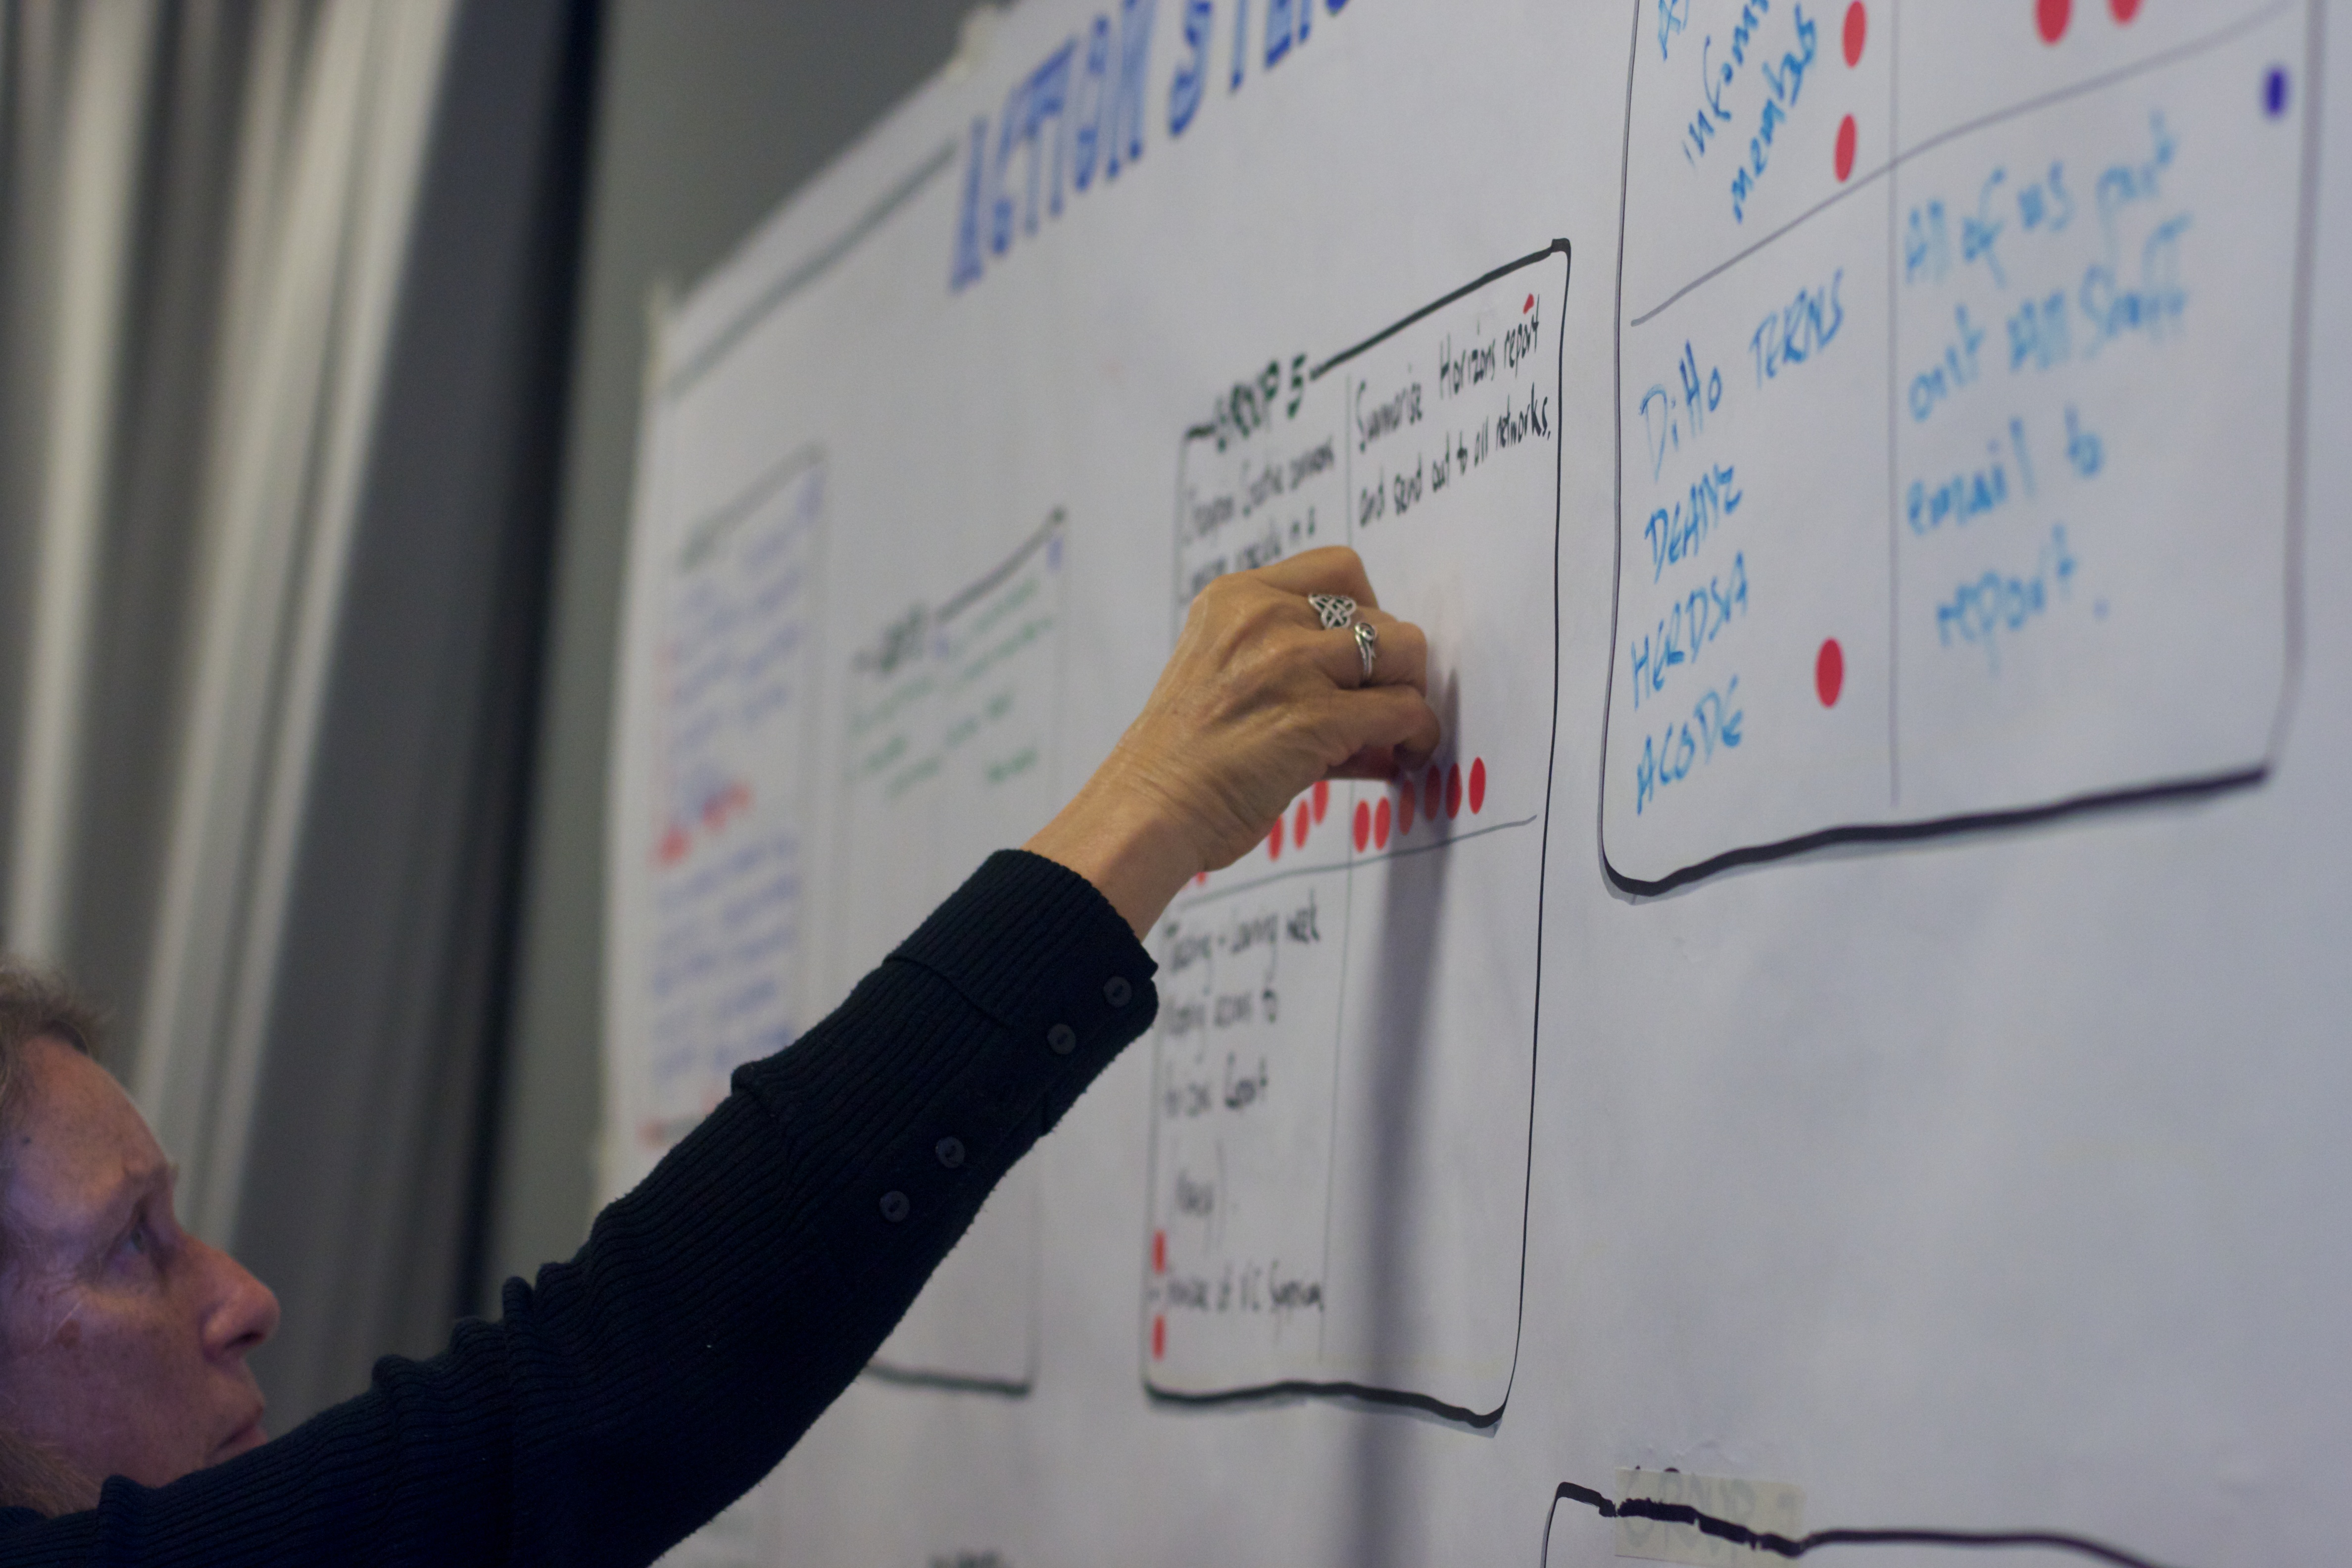
writing, professional, font, wellington, whiteboard, job, nmc, hz10anz, presentation, public relations